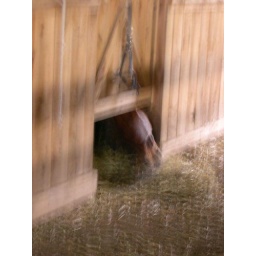
a horse munching hay under his door